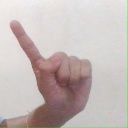
अक्षर: ए